Guanín

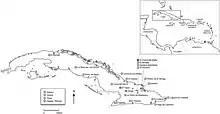
Location of "Guanín" finds in Cuba

"Guanín" has been in use in the Caribbean basin since at least the 1st century, if not earlier. Pieces from the central Andes have been dated to around that time, and sheets of "guanín" found in Puerto Rico have been radiocarbon dated to between 70 and 374 AD.